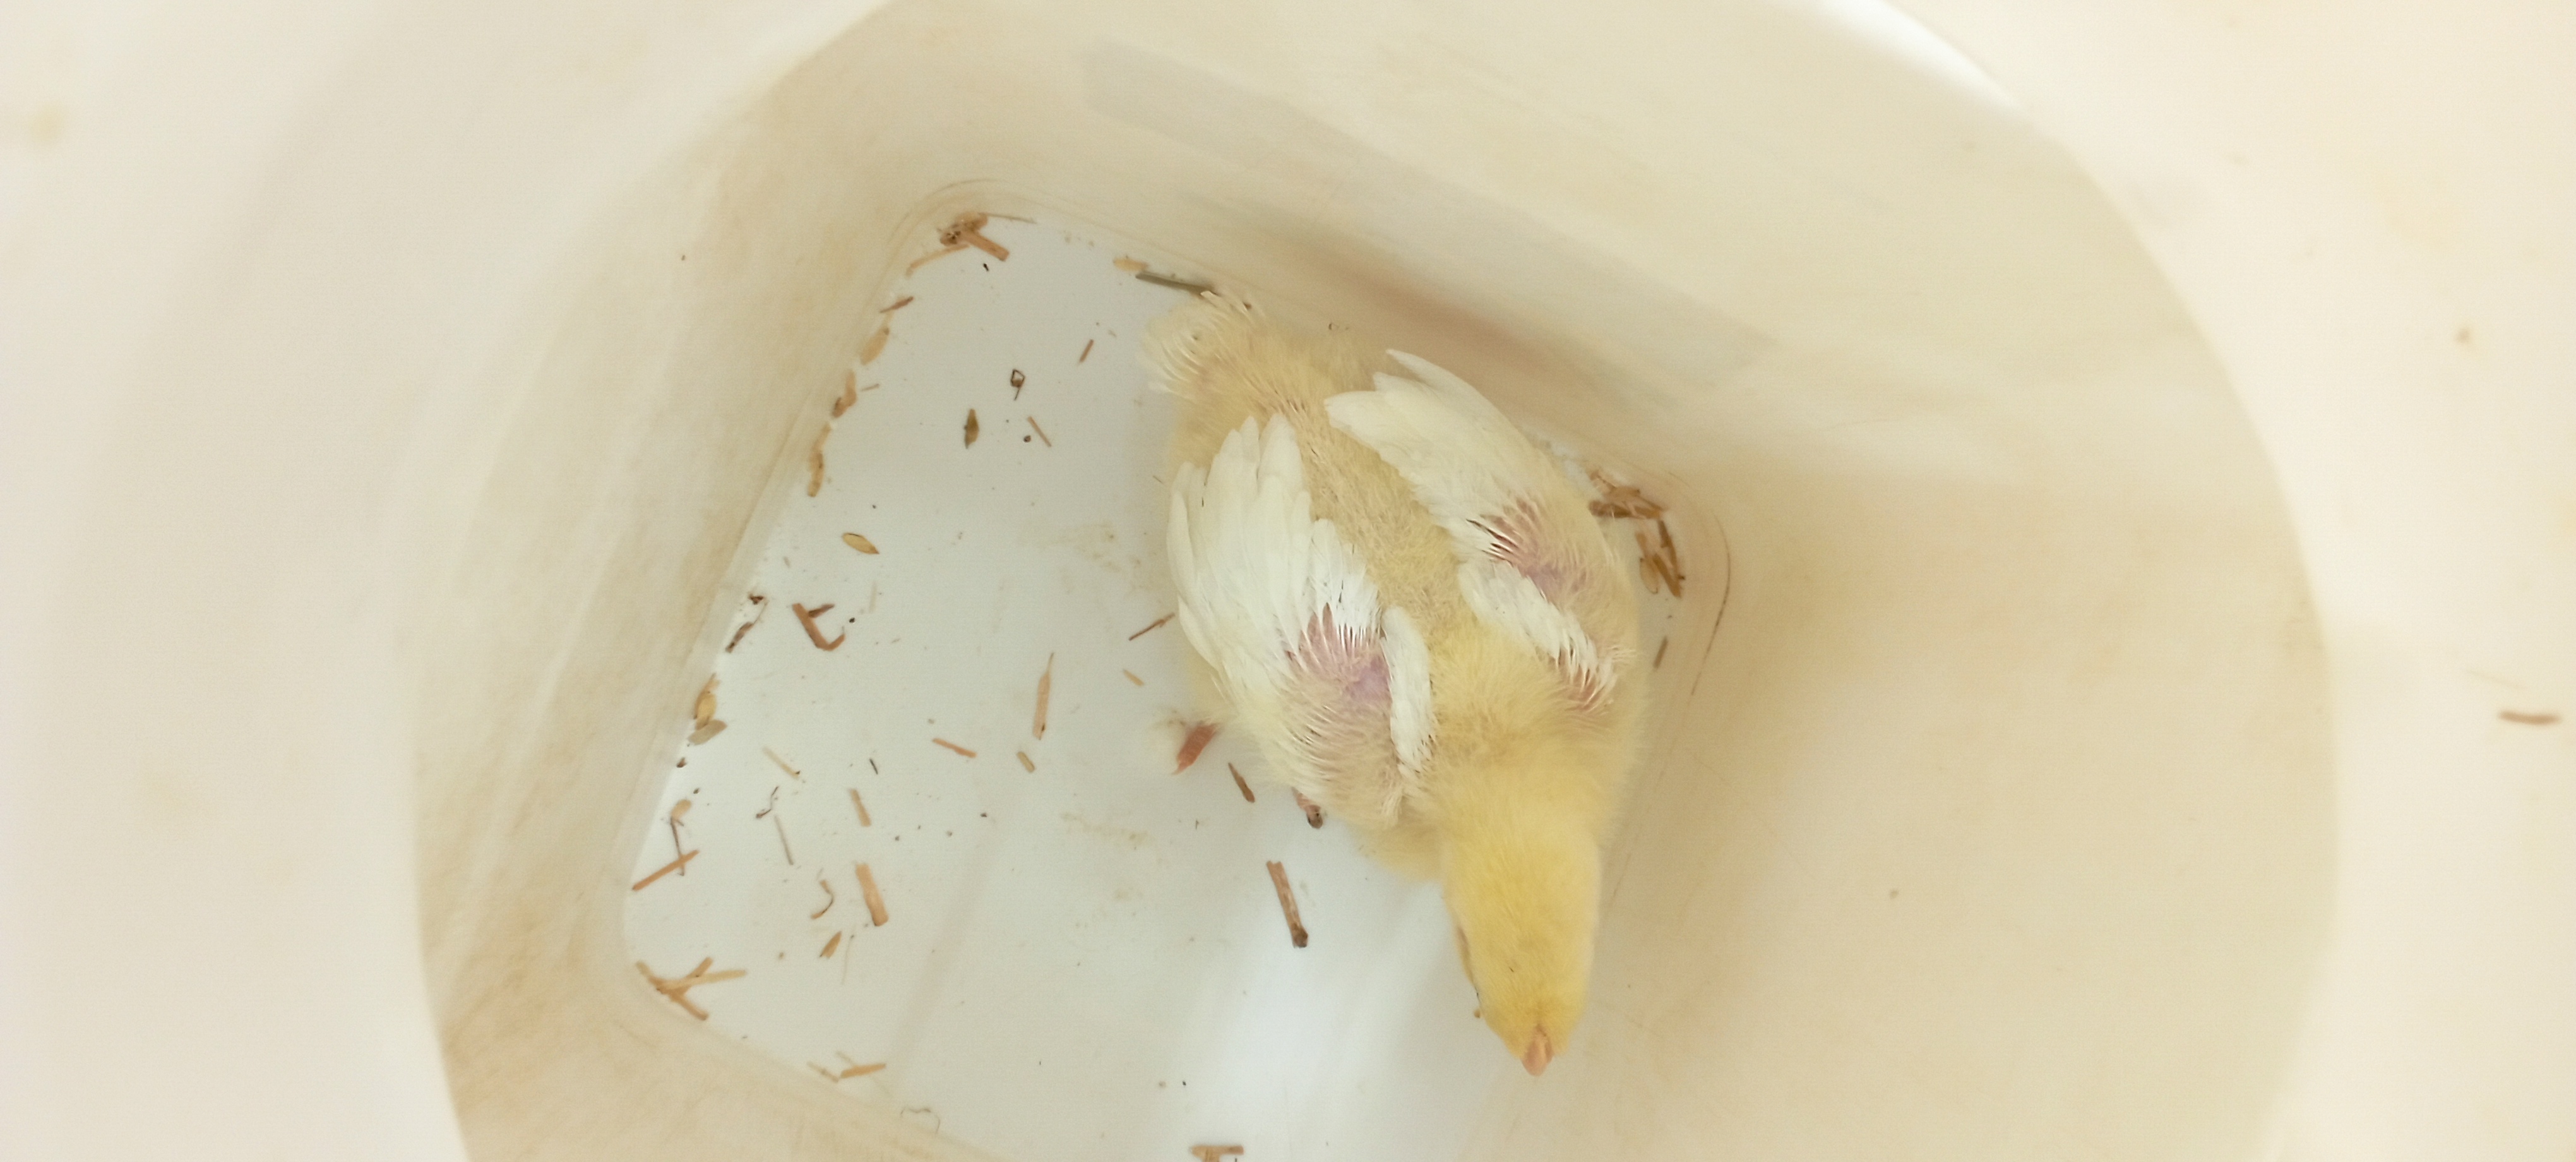
Weight: 340 g